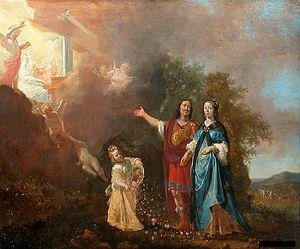
Nicolaus Knüpfer est un peintre du Siècle d'or néerlandais.